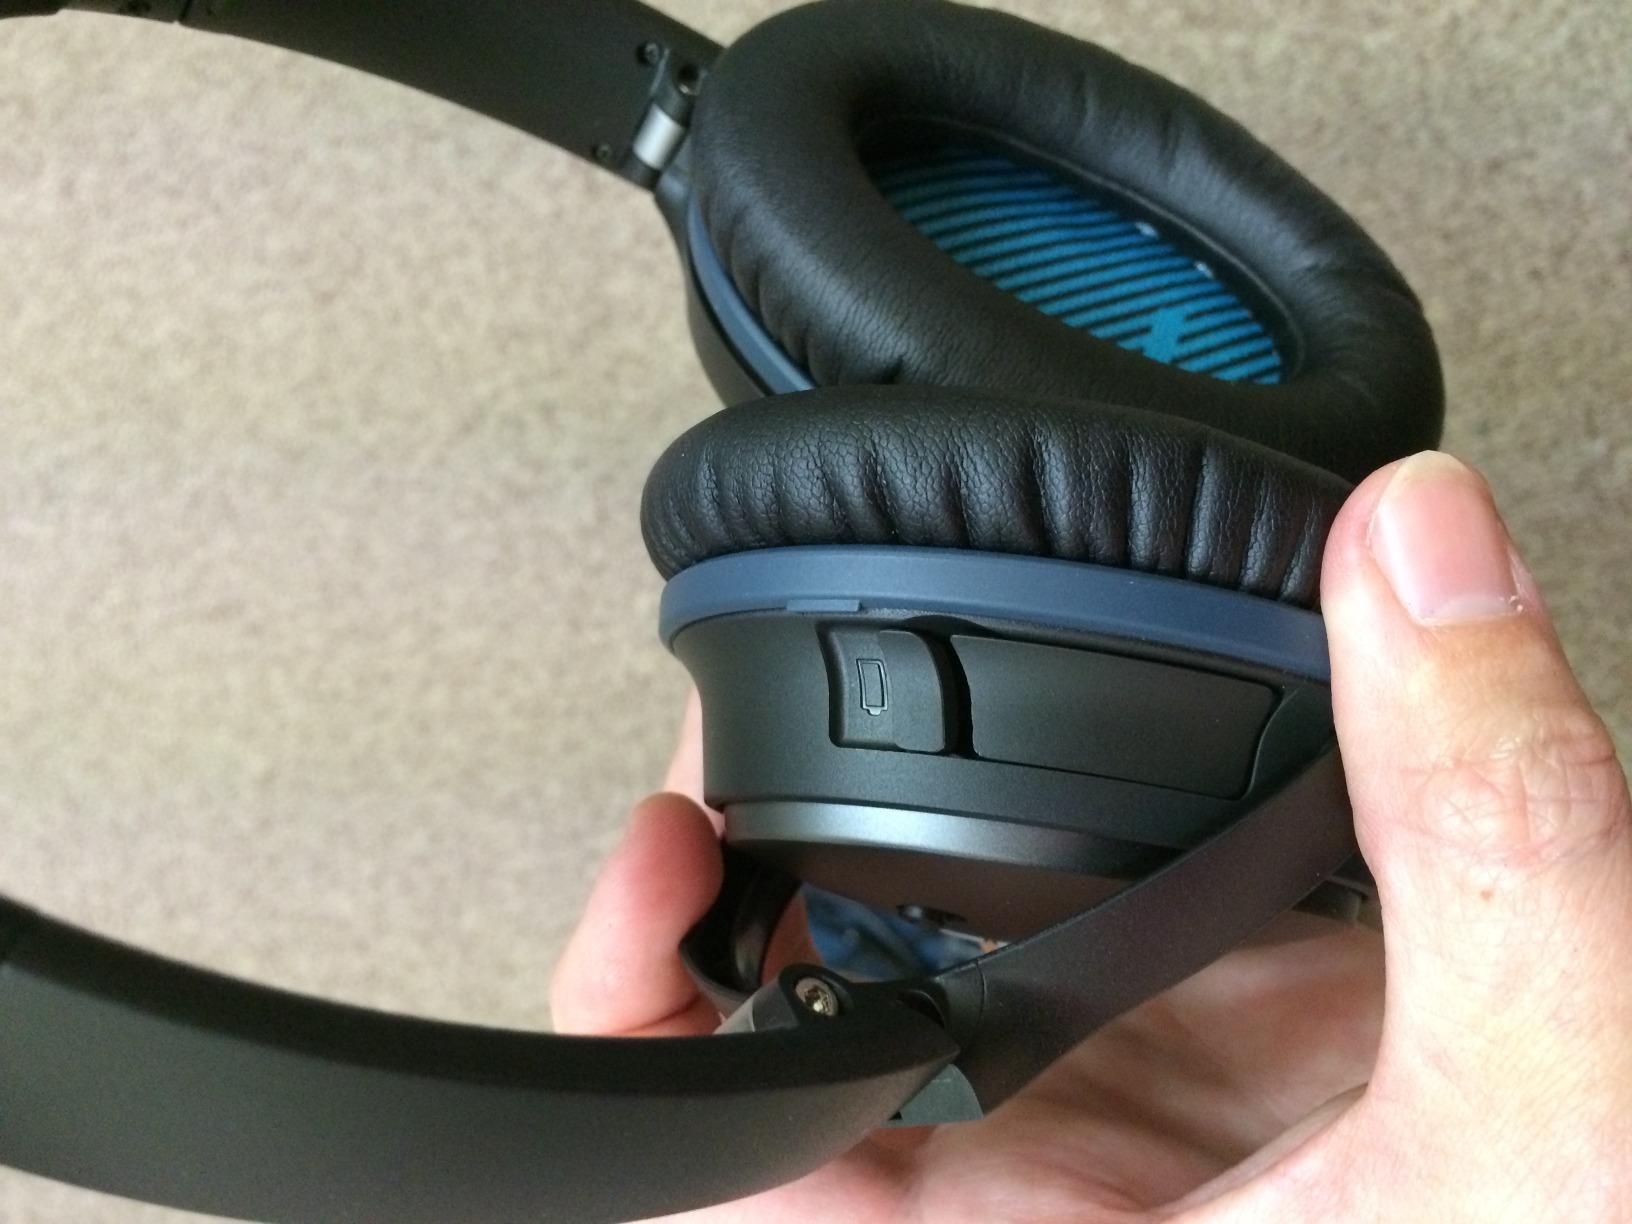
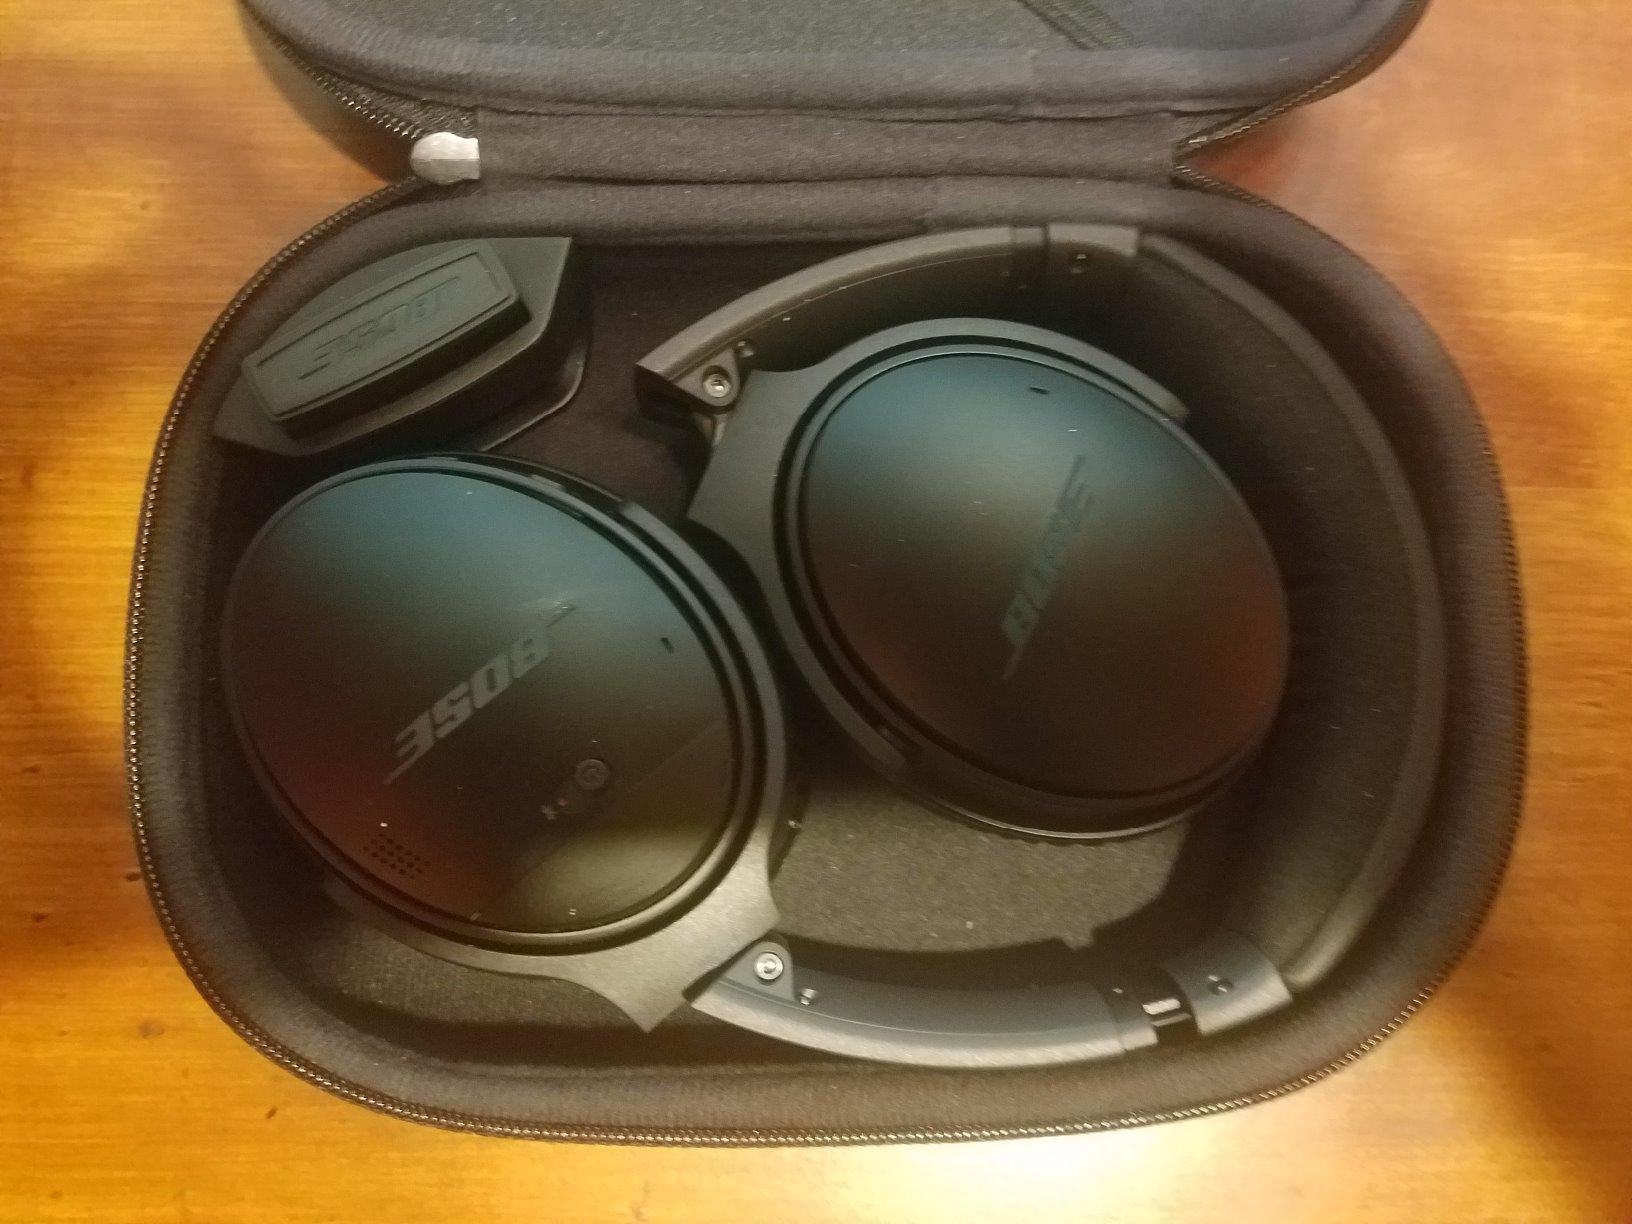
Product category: headphones
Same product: no